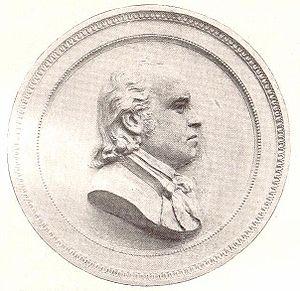
Jacob Rijf est un bâtisseur d’églises finlandais.